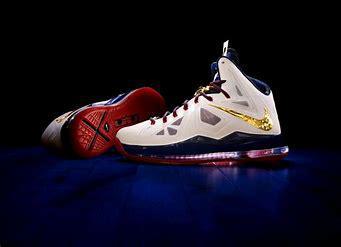
Brand: Nike
Model: Lebron 10